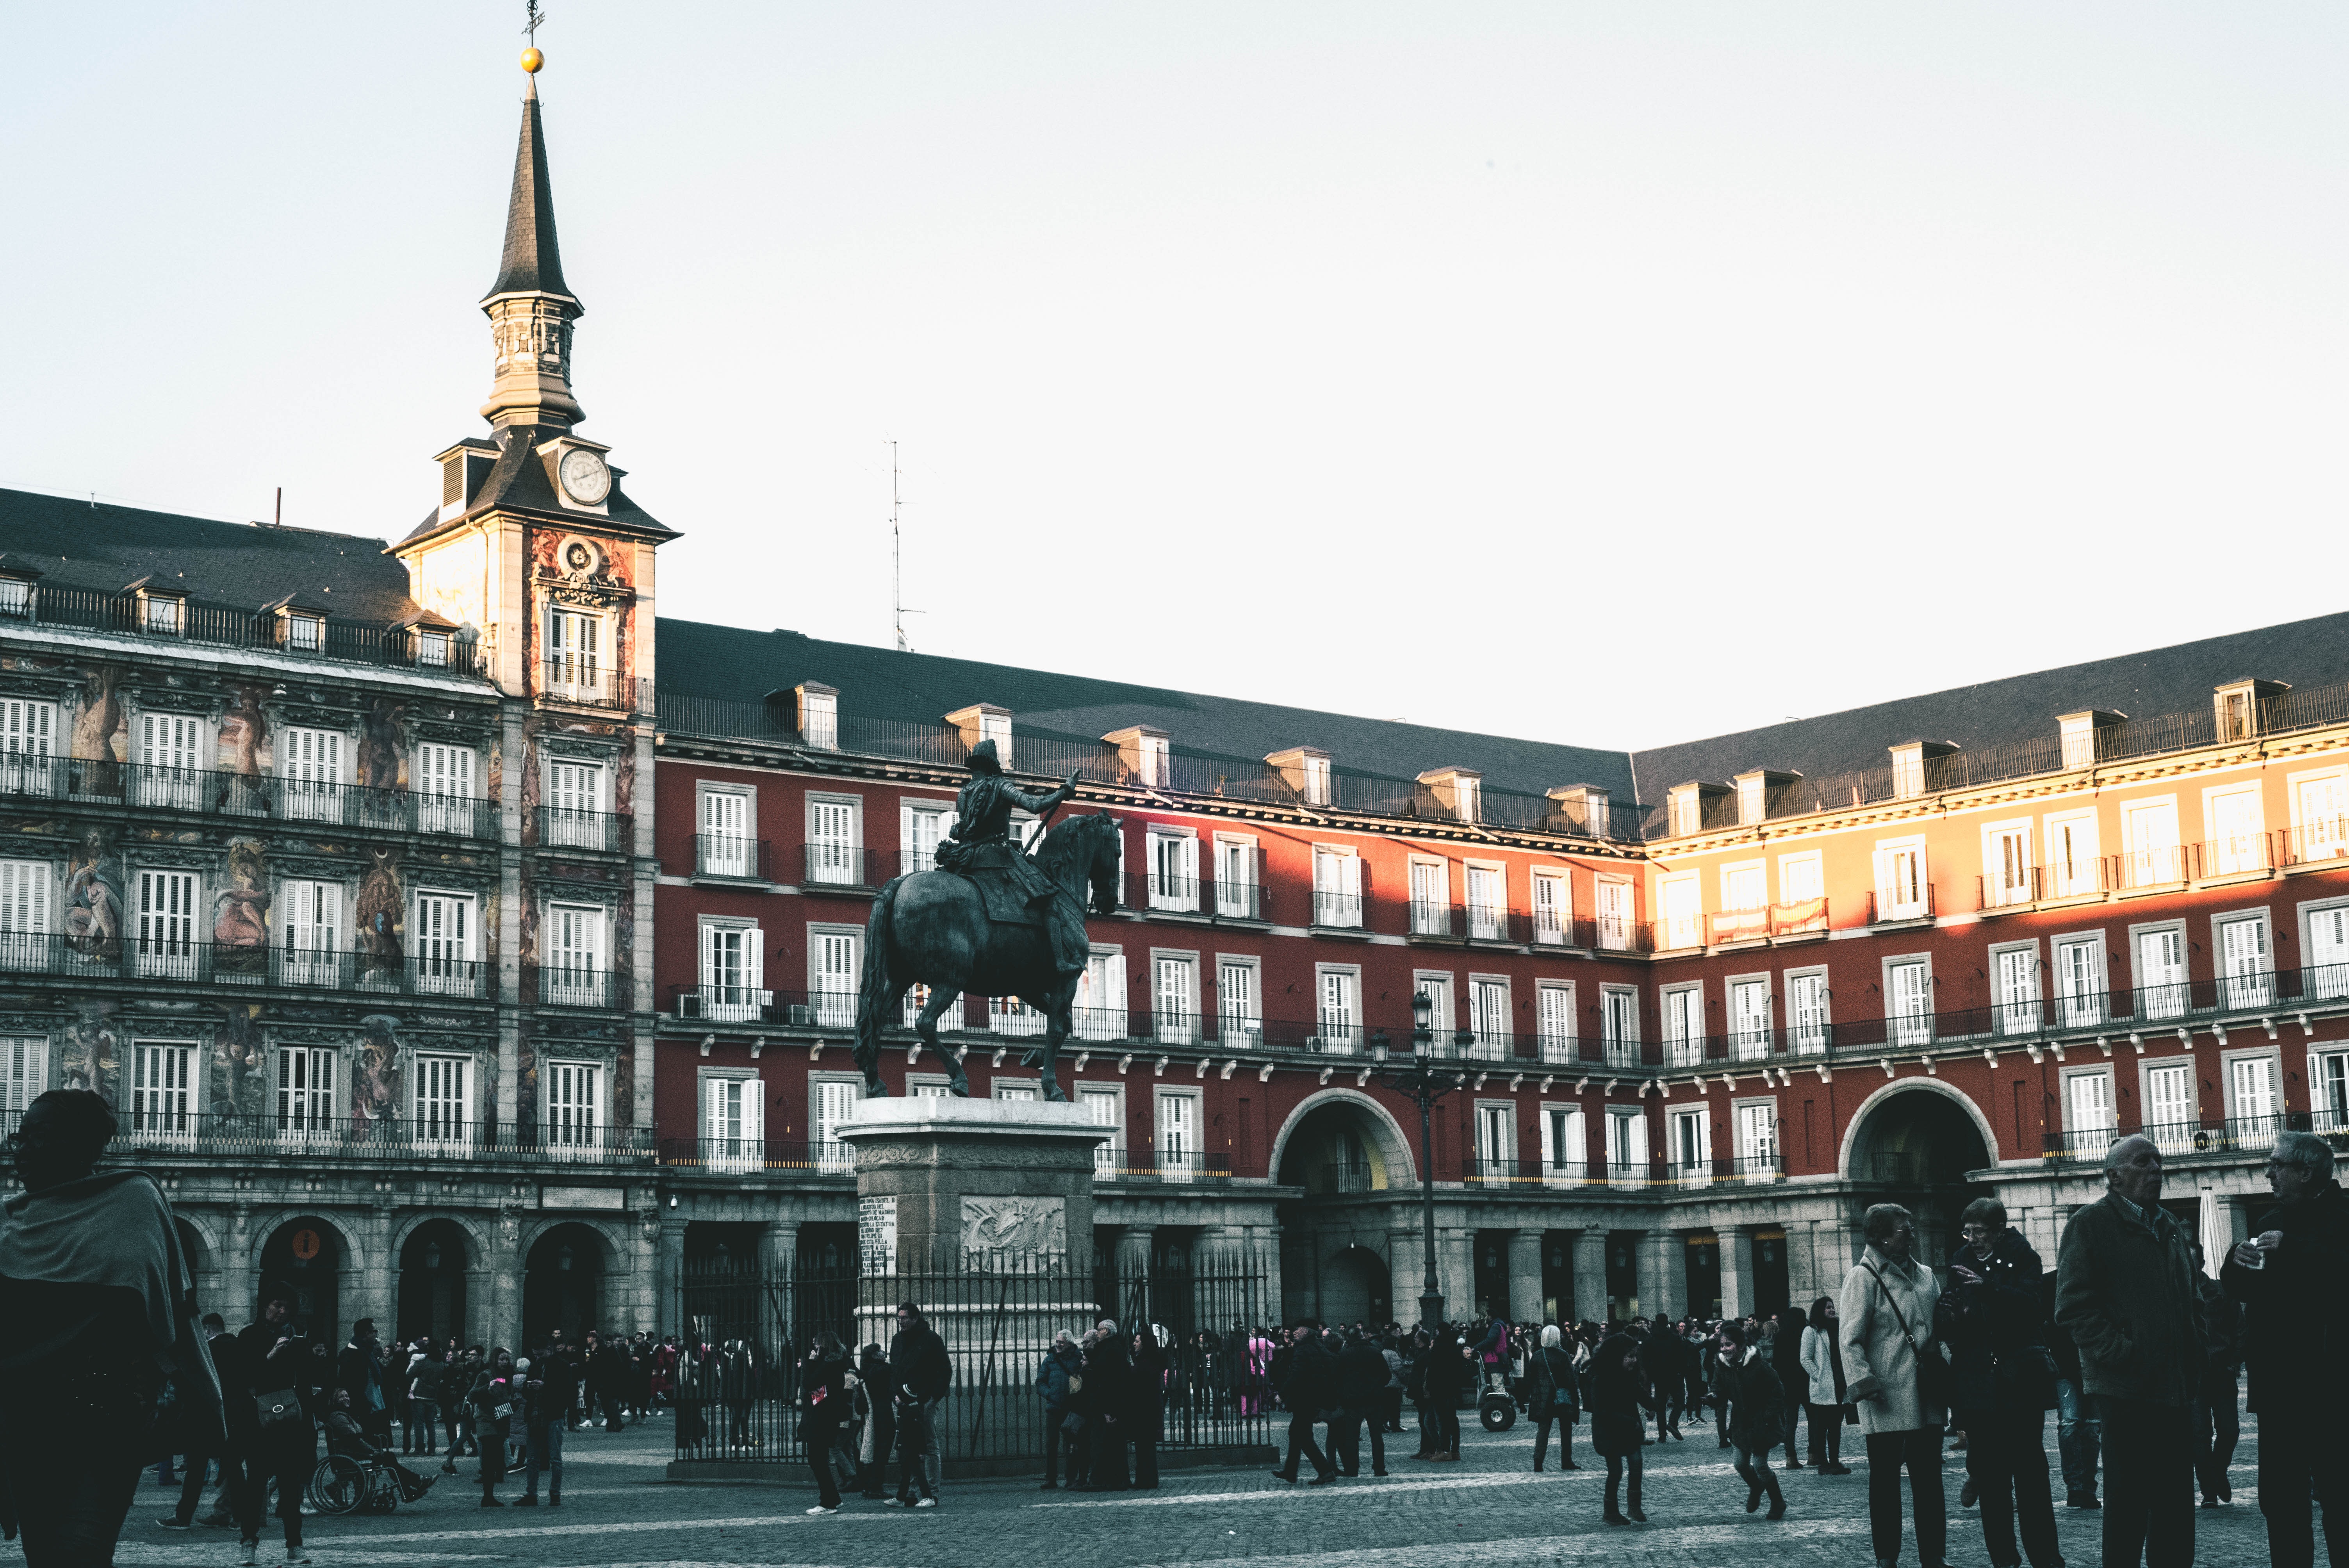
city, public space, plaza, landmark, town square, human settlement, town, building, architecture, sky, urban area, palace, facade, tourist attraction, metropolis, street, nonbuilding structure, tourism